Blind Veterans UK

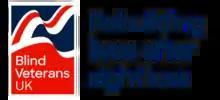

Blind Veterans UK, formerly St Dunstan's, is a large British charity, providing free support and services to vision-impaired ex-servicemen and women and National Service personnel. Blind Veterans UK is a registered charity in England and Scotland and operates throughout the United Kingdom. It has its head office in London and centres in Llandudno and Rustington.